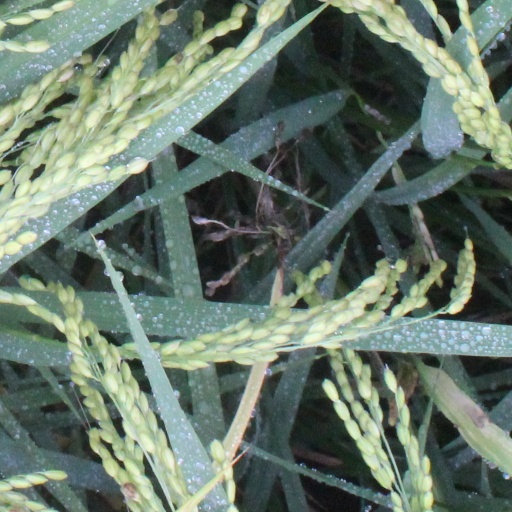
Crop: rice